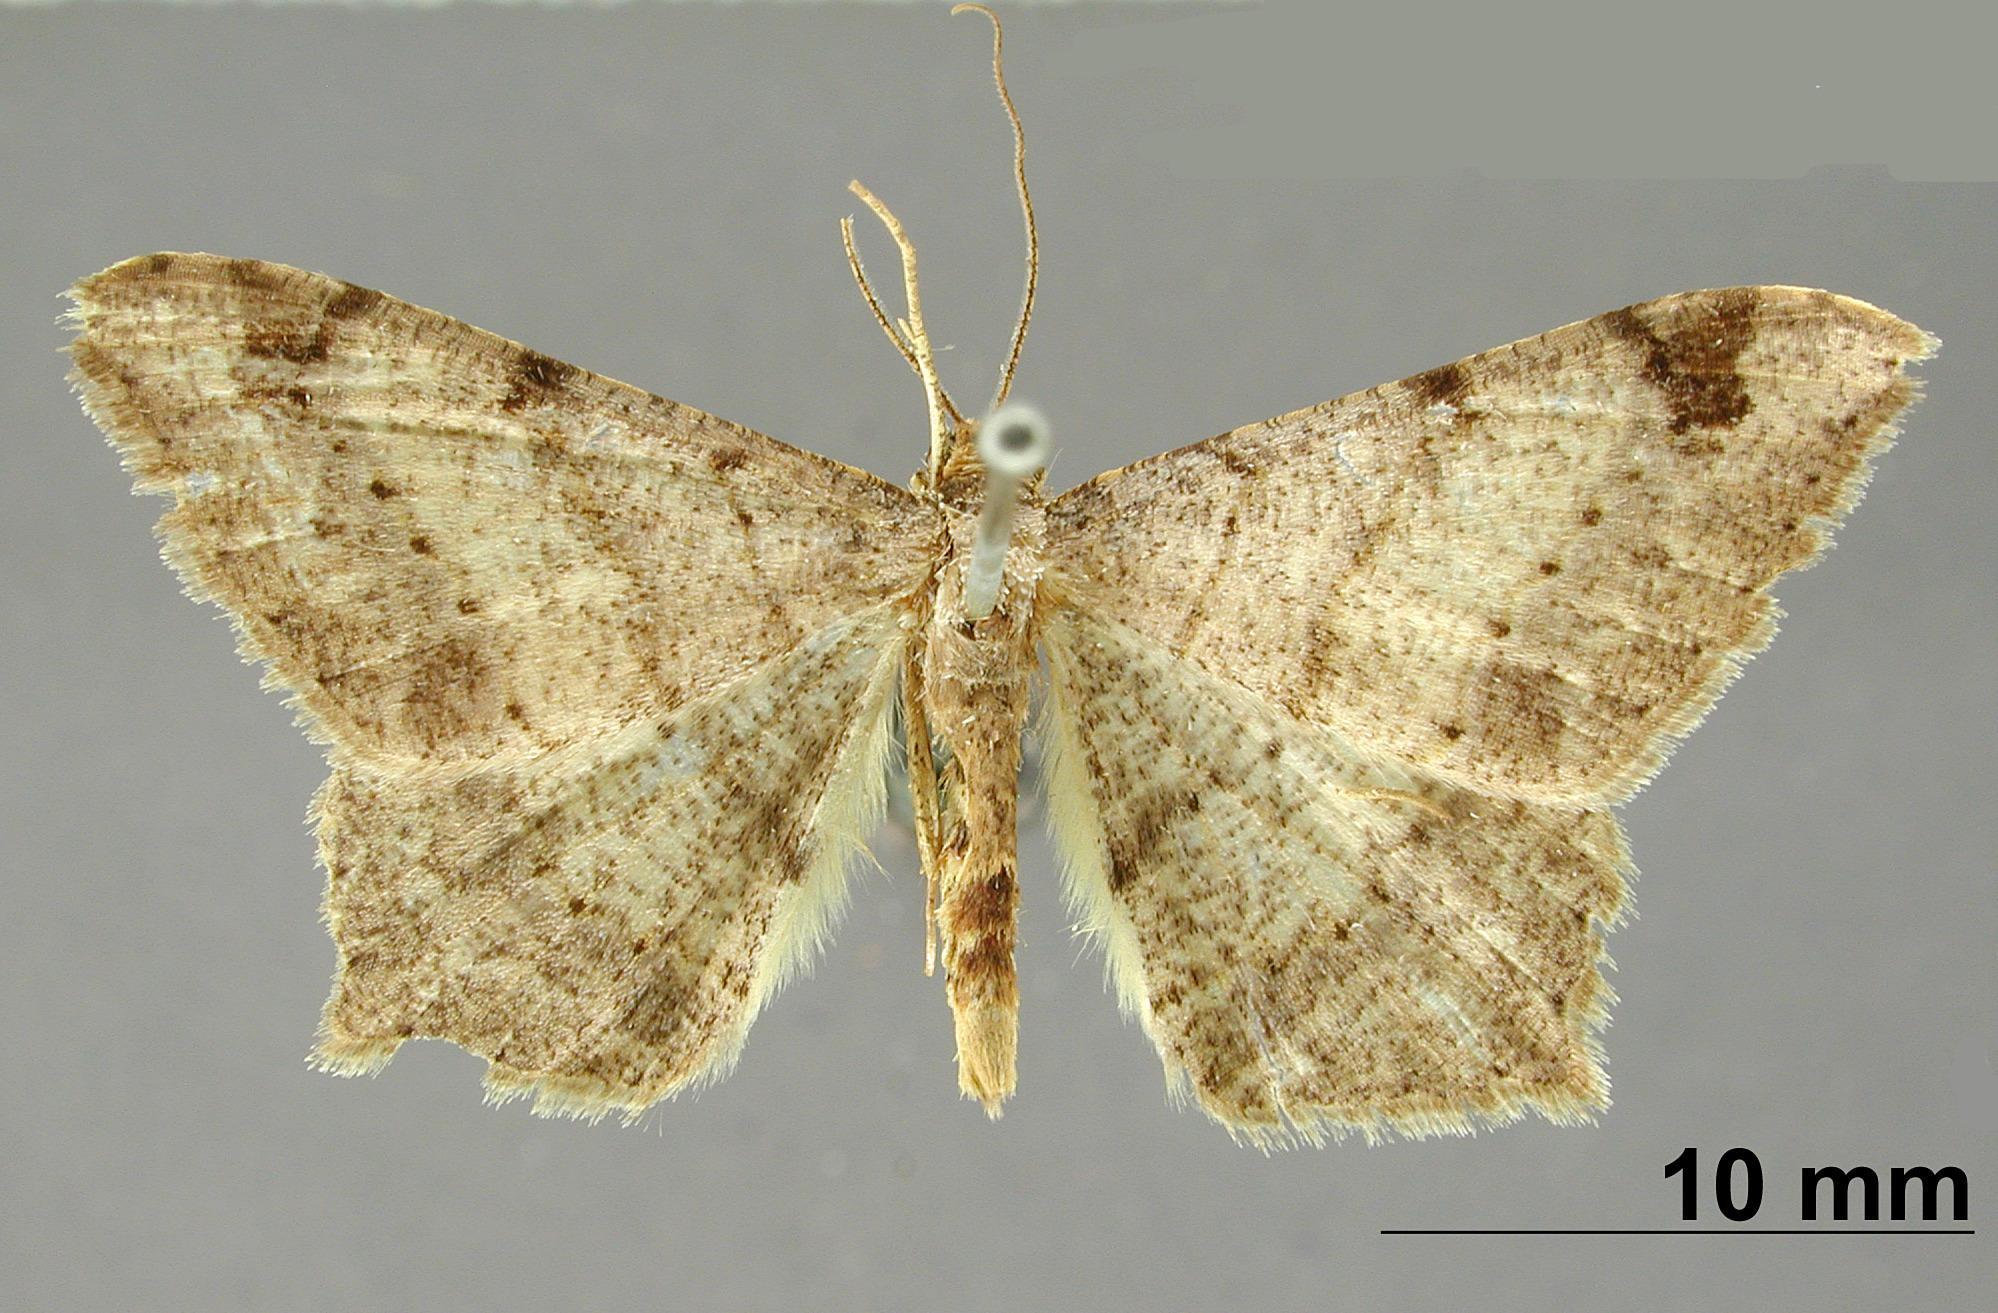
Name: Semiothisa maculicosta
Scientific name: Semiothisa maculicosta Dognin, 1914
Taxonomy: Animalia, Arthropoda, Insecta, Lepidoptera, Geometridae, Ennominae
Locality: Environs de Loja, Ecuador, Ecuador